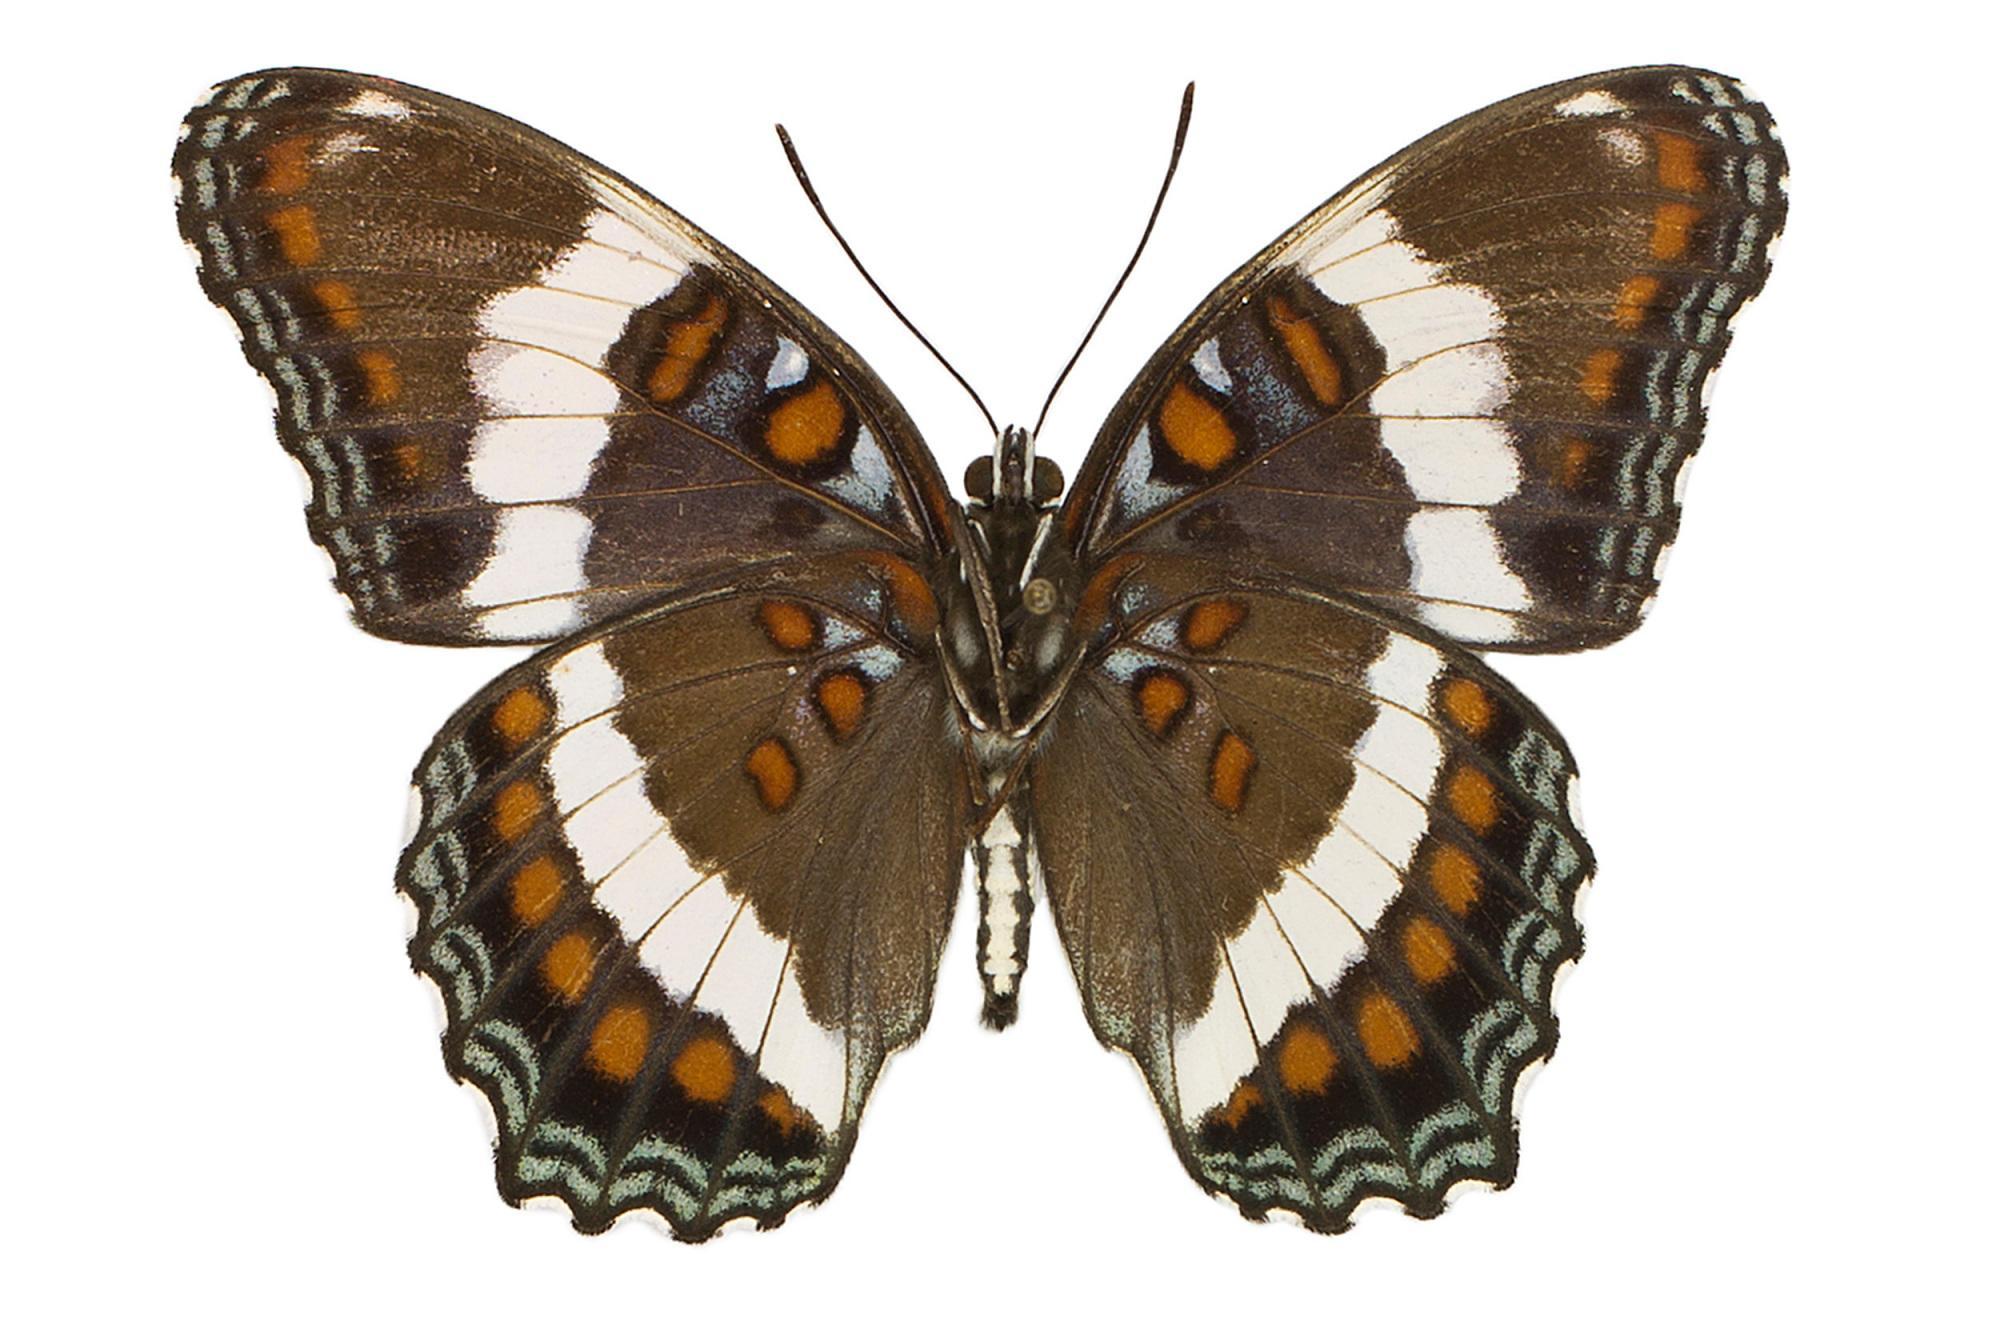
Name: White Admiral
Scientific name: Limenitis arthemis
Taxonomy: Animalia, Arthropoda, Hexapoda, Insecta, Lepidoptera, Nymphalidae, Limenitidinae
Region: US Northeast (NY, CT, RI, MA, VT, NH, ME)
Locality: North America, United States, Massachusetts, Franklin County
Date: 1977